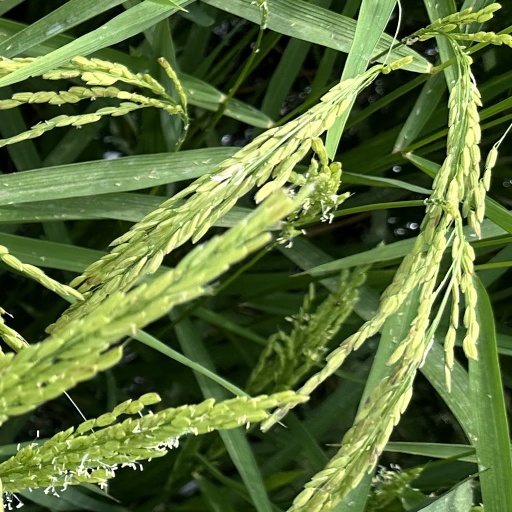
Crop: rice